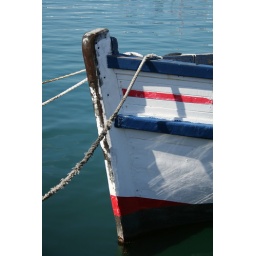
blue-red-white striped boat in kalk bay harbour